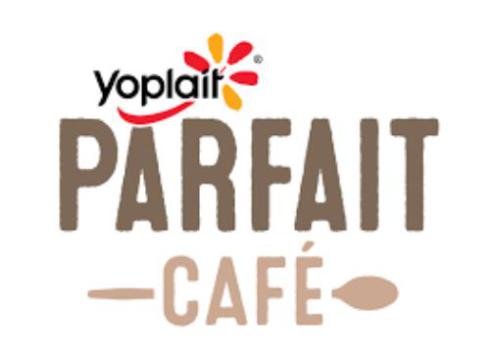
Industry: Leisure